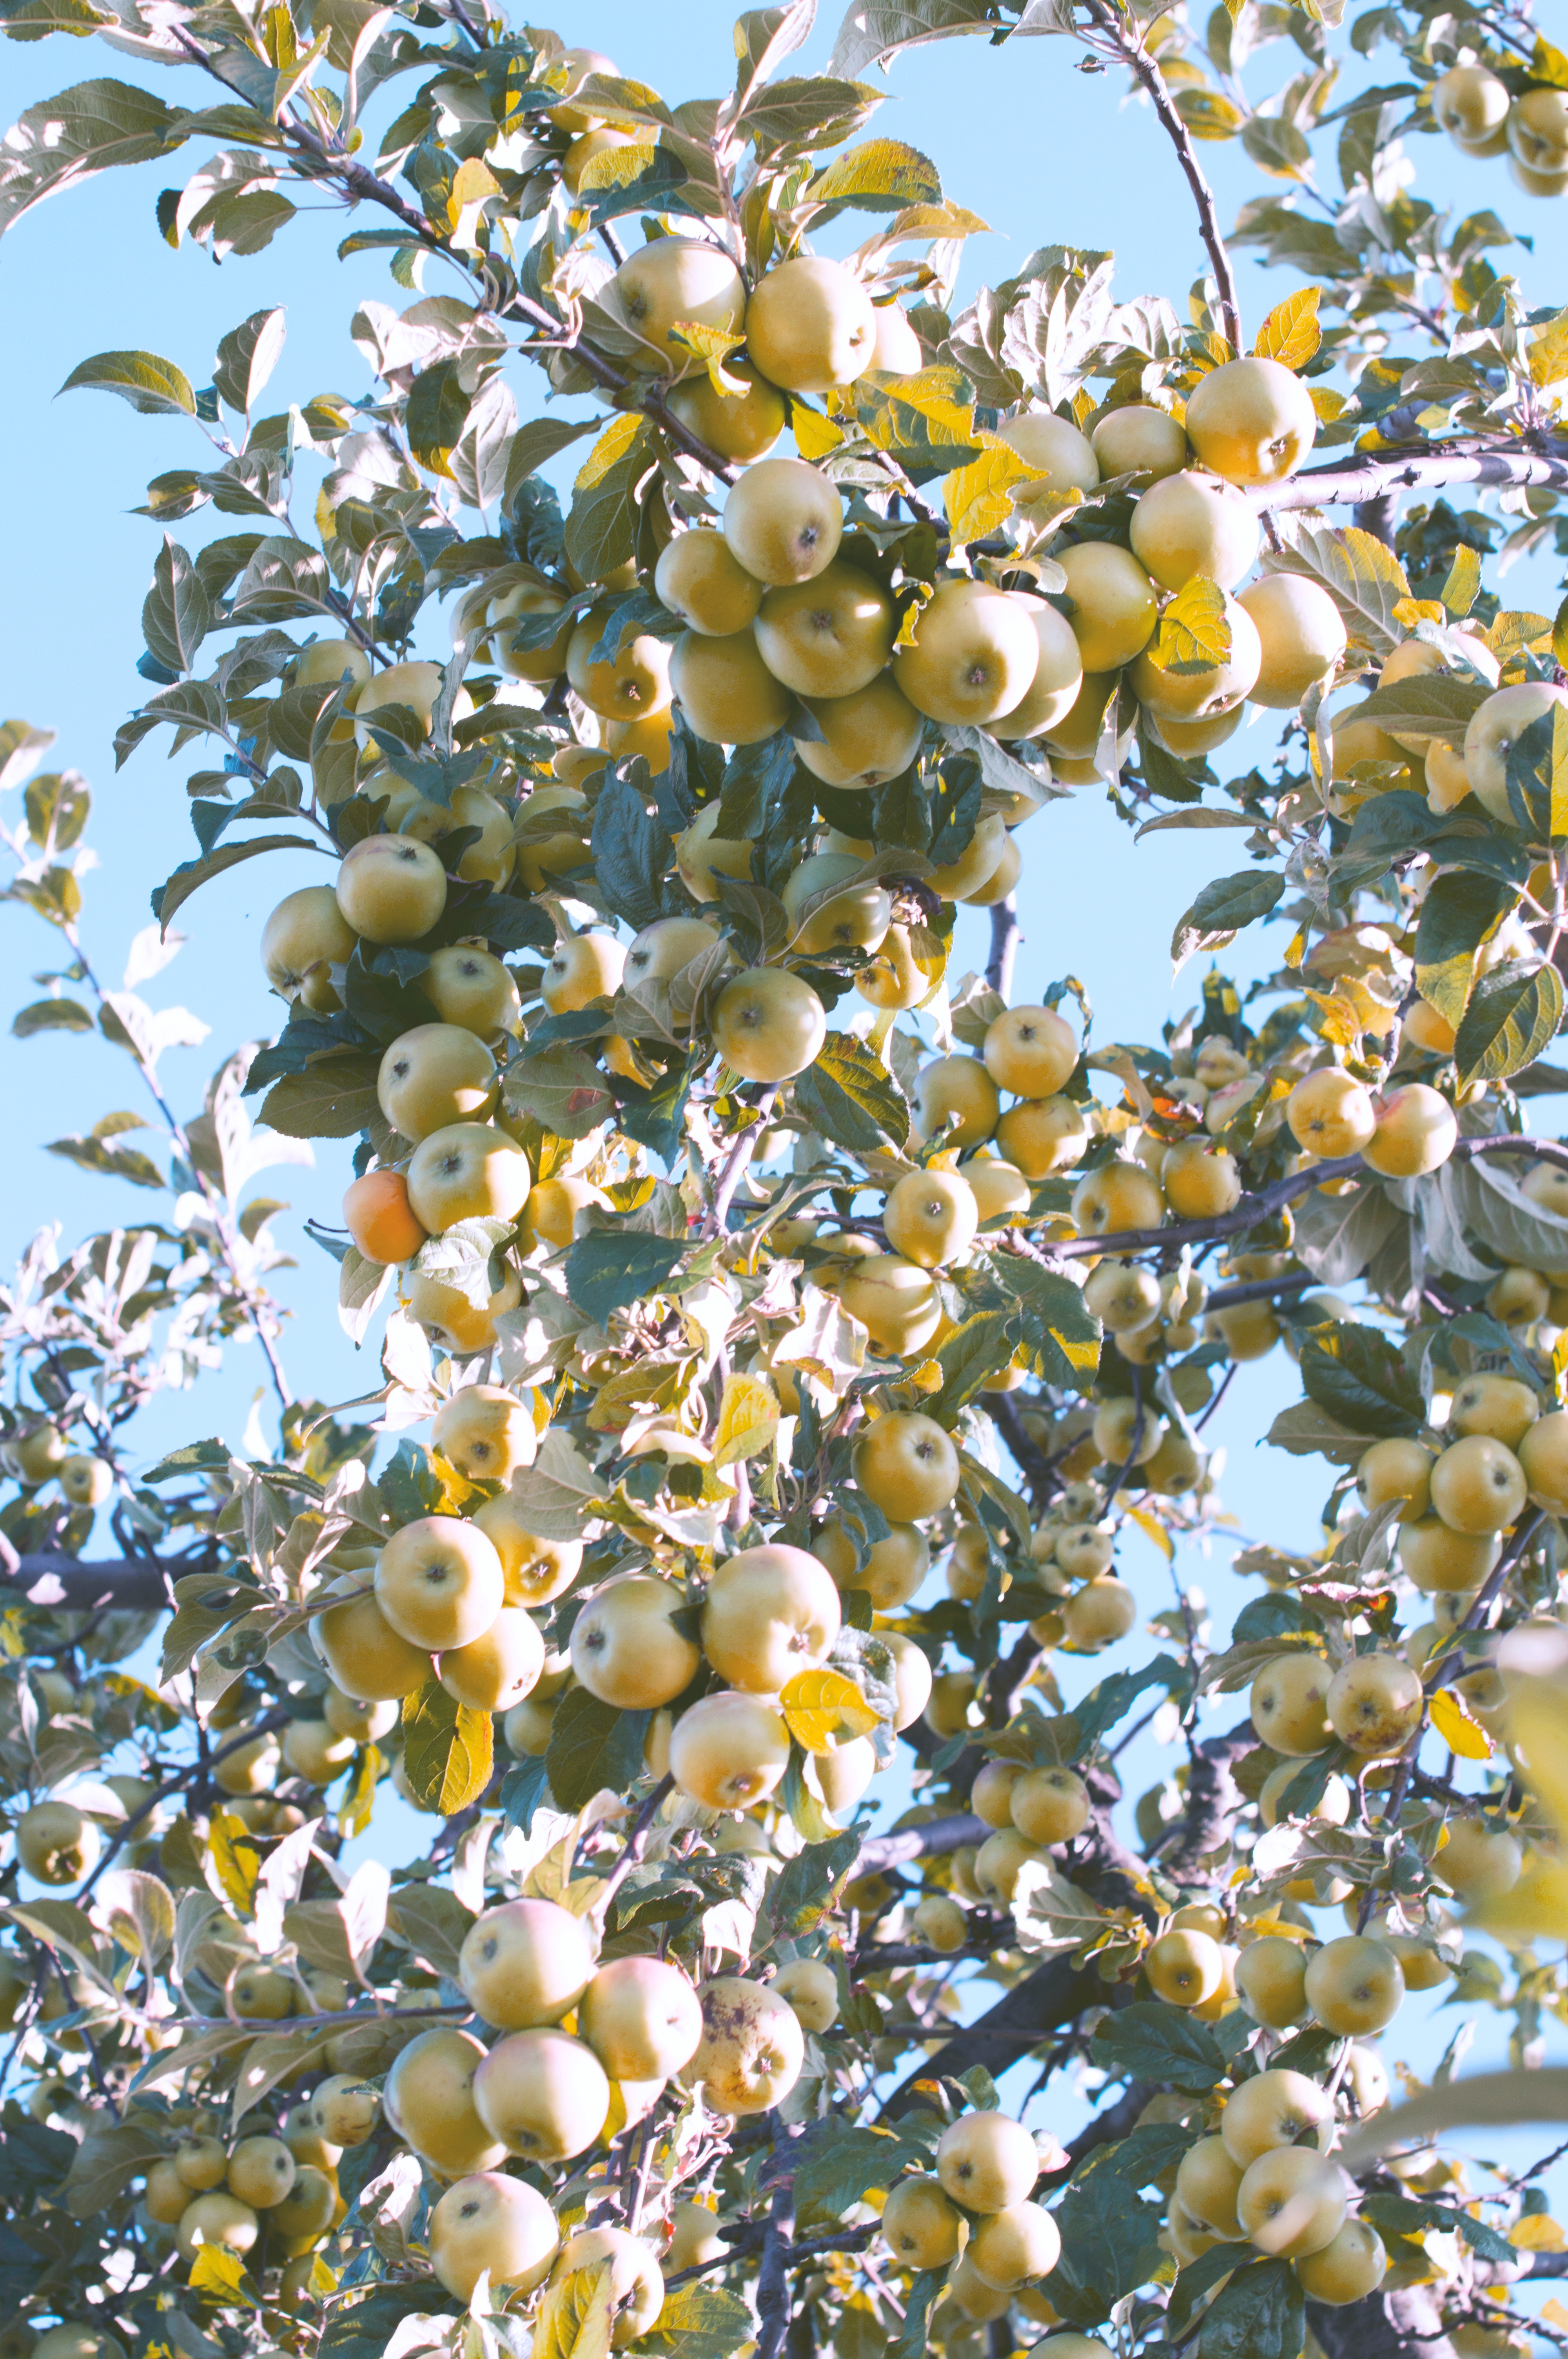
tree, branch, blossom, plant, fruit, flower, food, produce, evergreen, botany, flora, shrub, flowering plant, bitter orange, woody plant, land plant